Hundred Years' War, 1337–1360

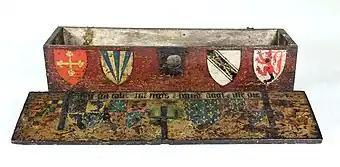
Chest that contained the ratified Treaty of Brétigny, known as the Treaty of Calais.

In 1358, a peasant revolt in France called the Jacquerie took place. It was caused by the deprivations suffered by the country people during the war and their treatment at the hands of the free companies and the French nobility, in particular, after the Battle of Poitiers. Led by Guillaume Kale (Carle or Cale), they joined forces with other villages, and beginning in the area of Beauvais, north of Paris, committed atrocities against the nobles and destroyed many chateaux in the area. All the rebellious groups were defeated later that summer at the battle of Mello and reprisals followed.